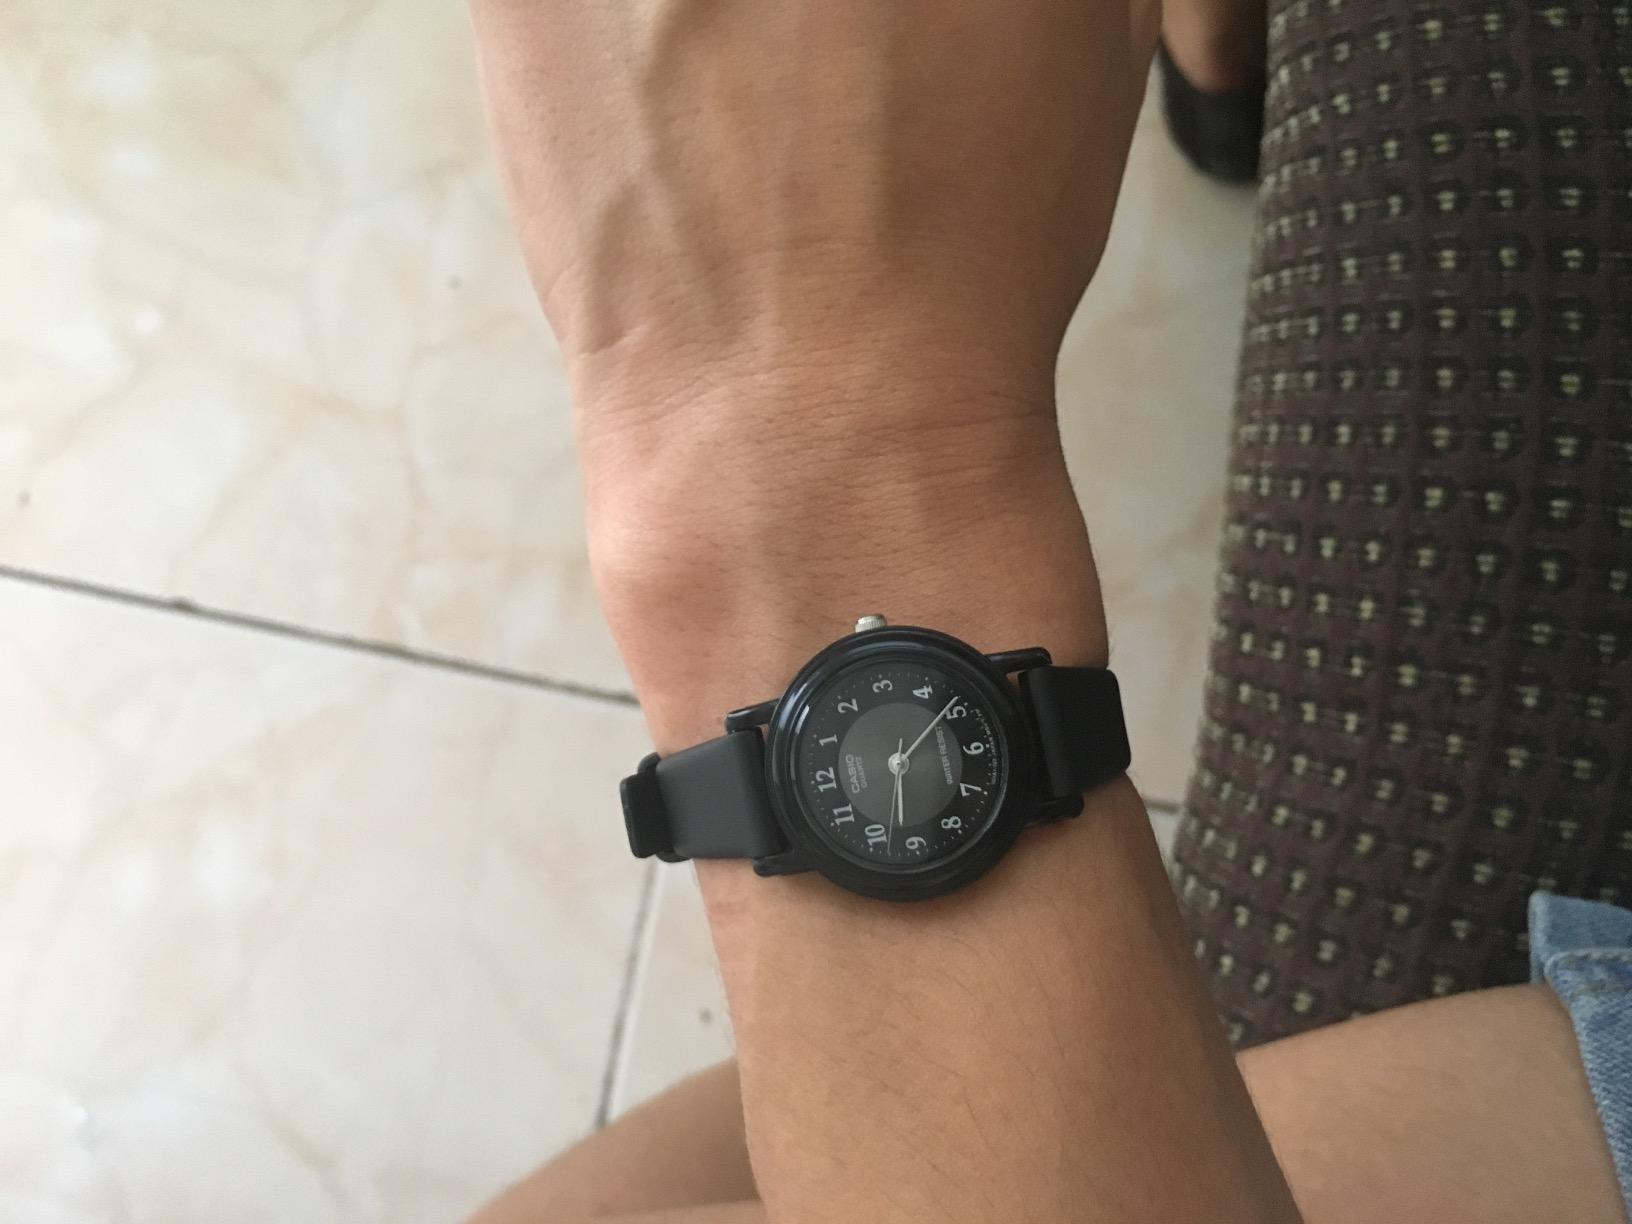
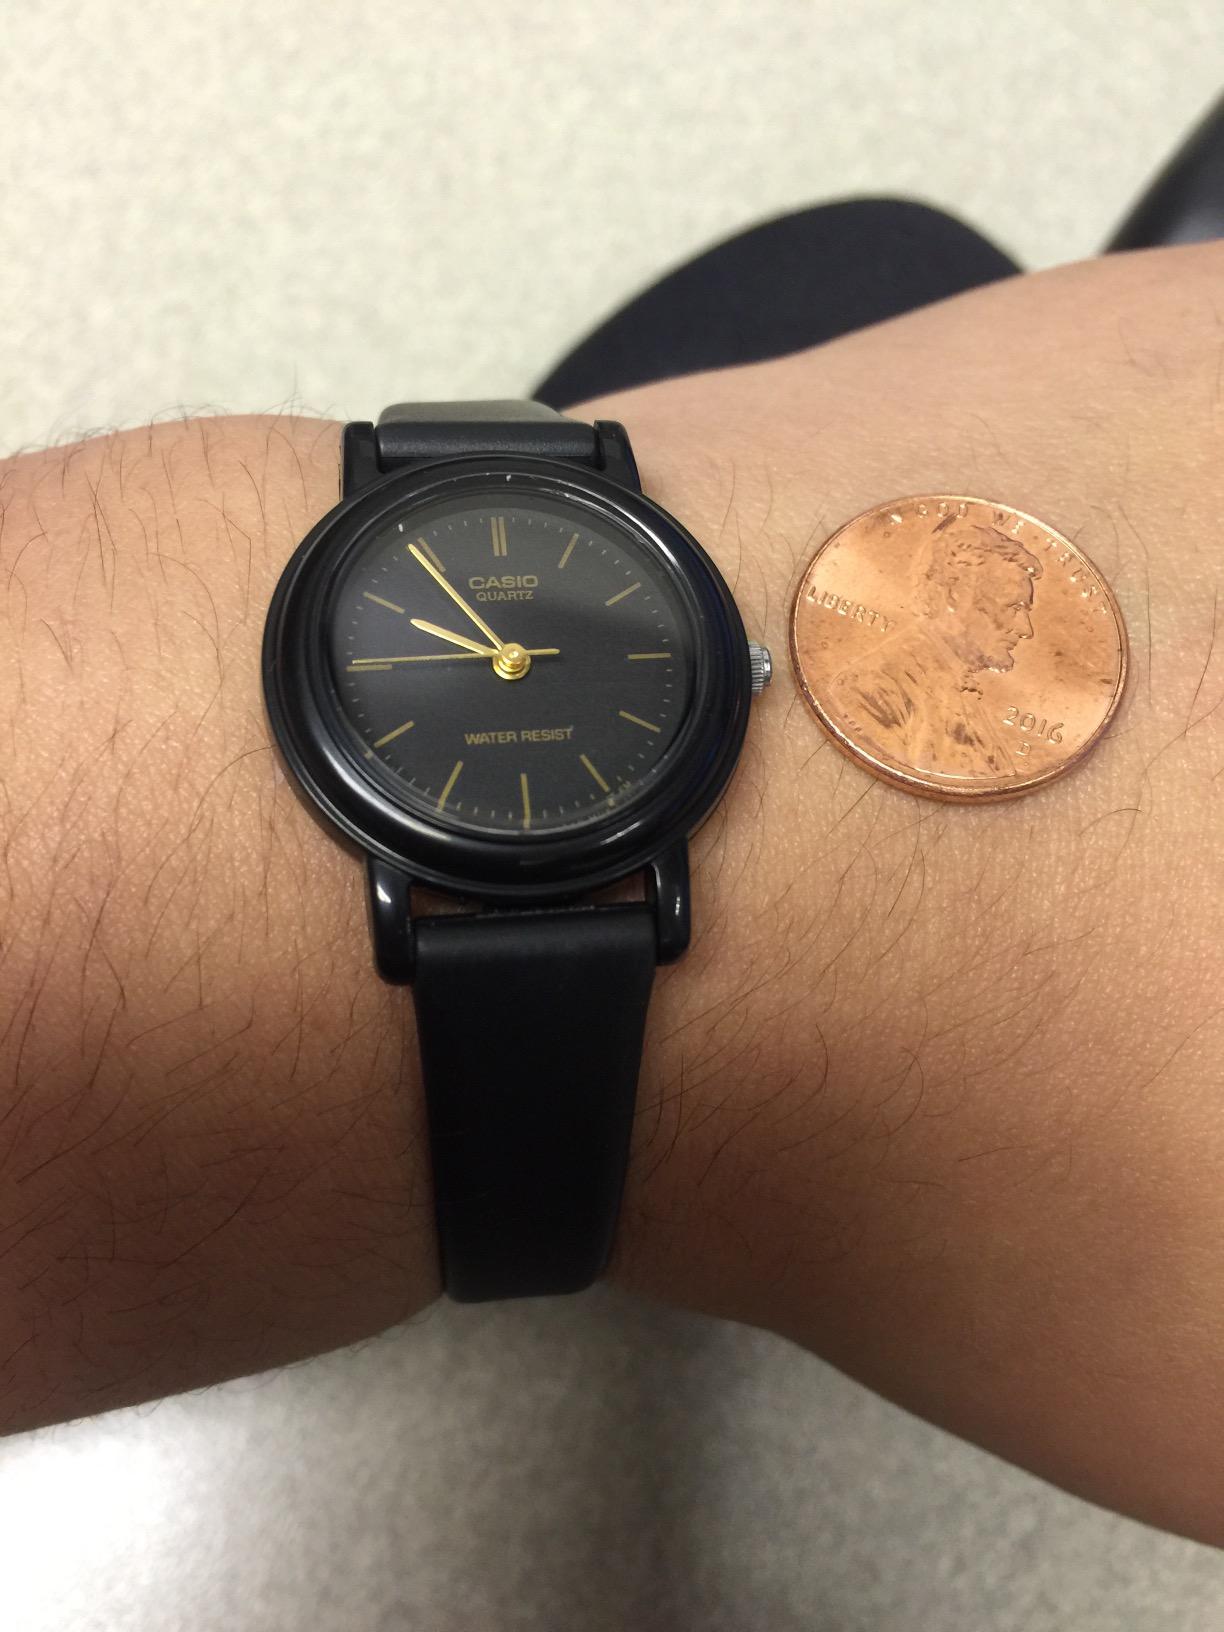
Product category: accessories_watch
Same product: no